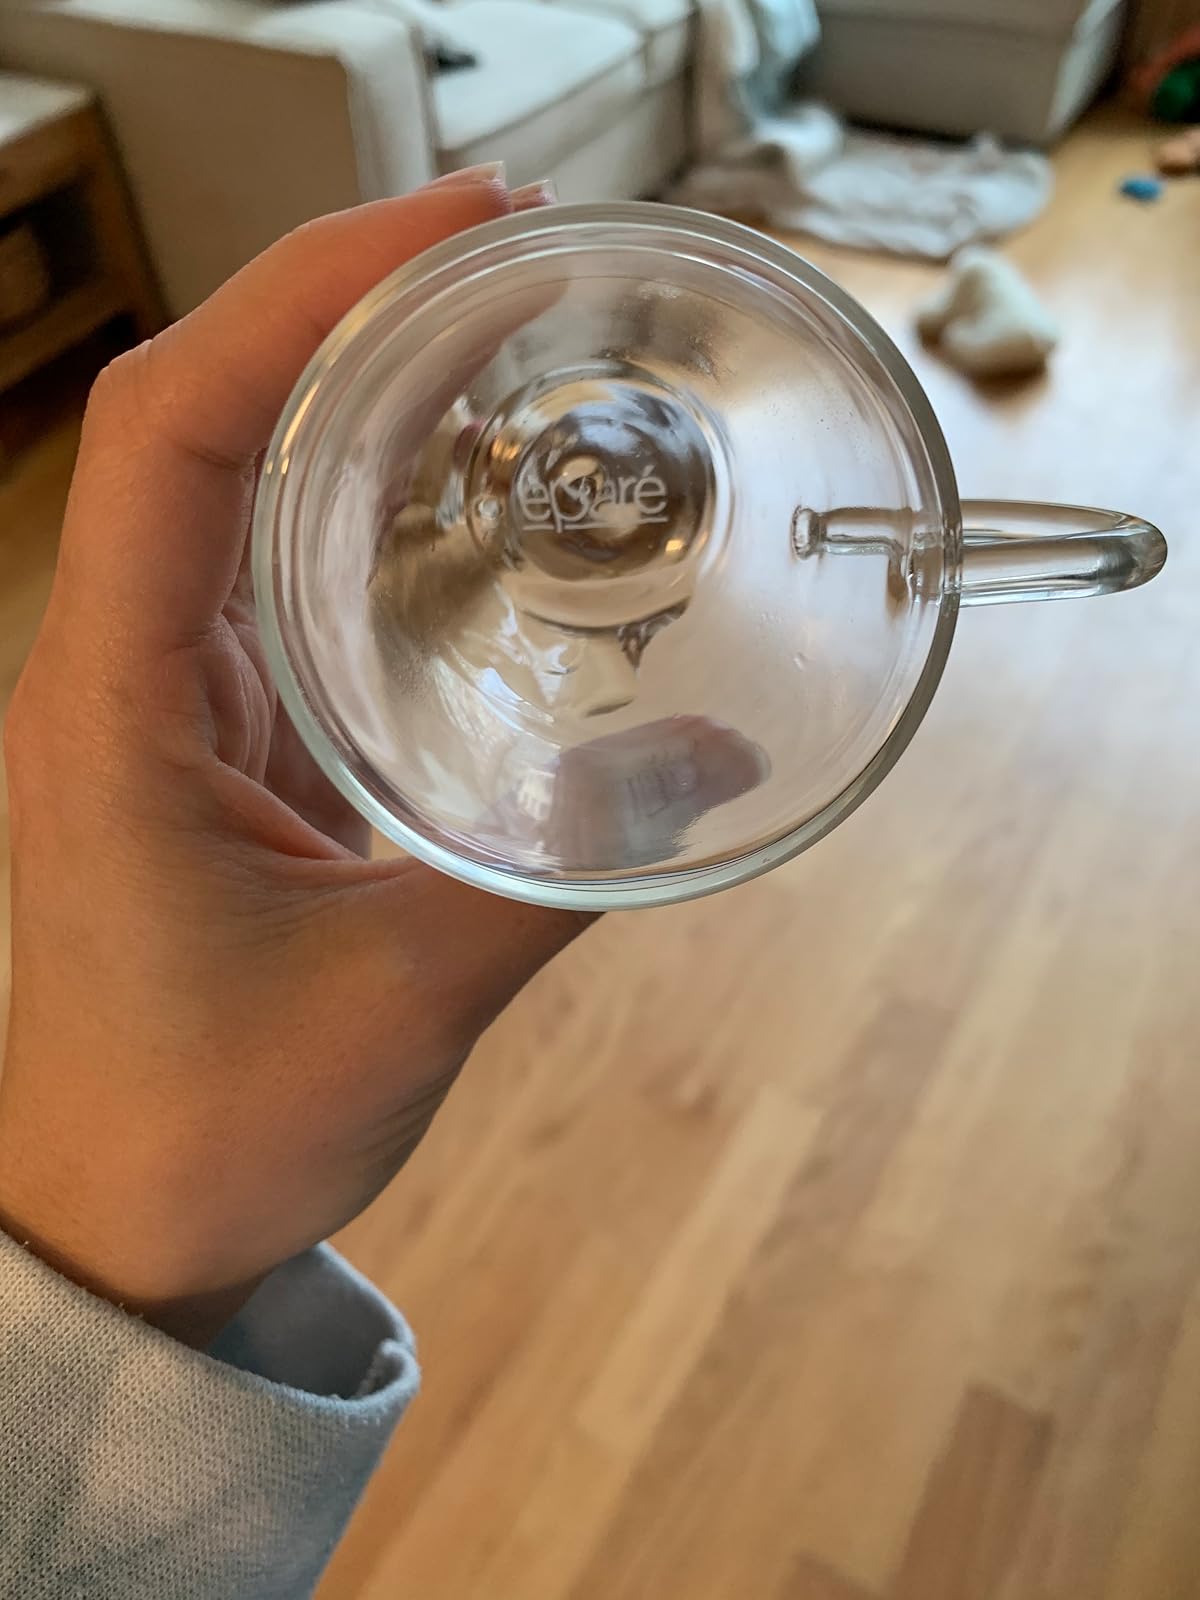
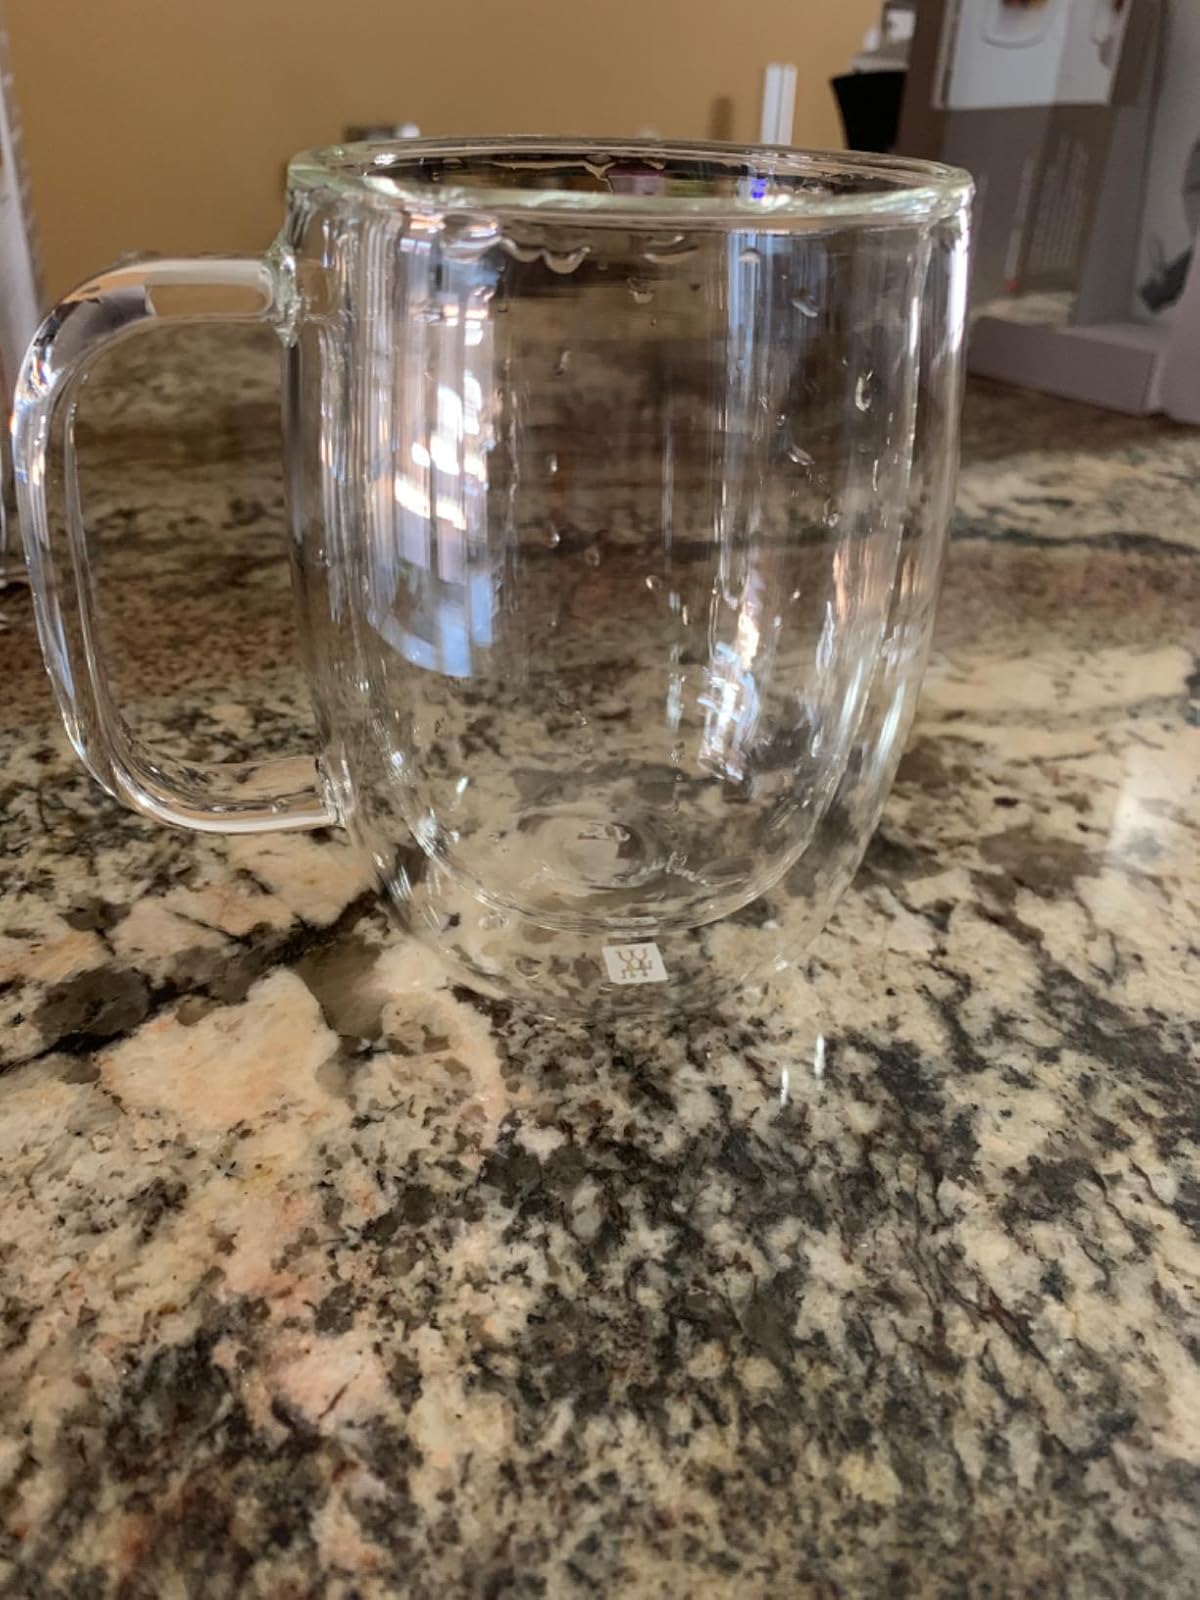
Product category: items_mug
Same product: no